Scotland Against Criminalising Communities

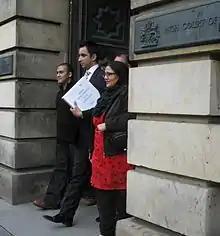
Atif Siddique walks free after his successful appeal to the High Court in Edinburgh

The alleged CIA Aircraft flying into Scotland that were linked to extraordinary rendition has been other of SACC's campaign issues. Together with Andy Worthington, Omar Deghayes and Aamer Anwar, SACC showcased the documentary film by Polly Nash 'Outside the Law' in March 2010 in Edinburgh and Glasgow.